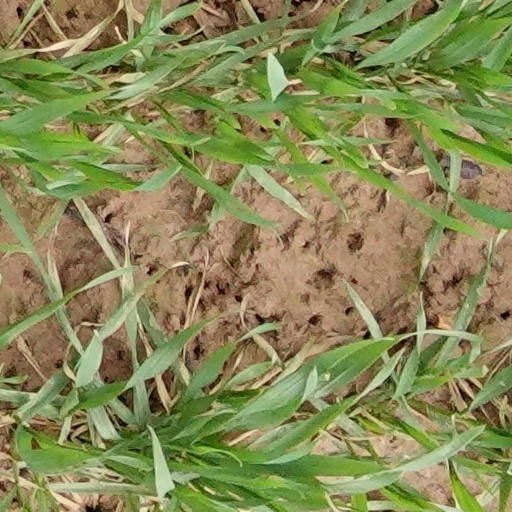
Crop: wheat